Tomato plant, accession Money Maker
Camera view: vertical (180 deg); turntable rotation: 0 degrees
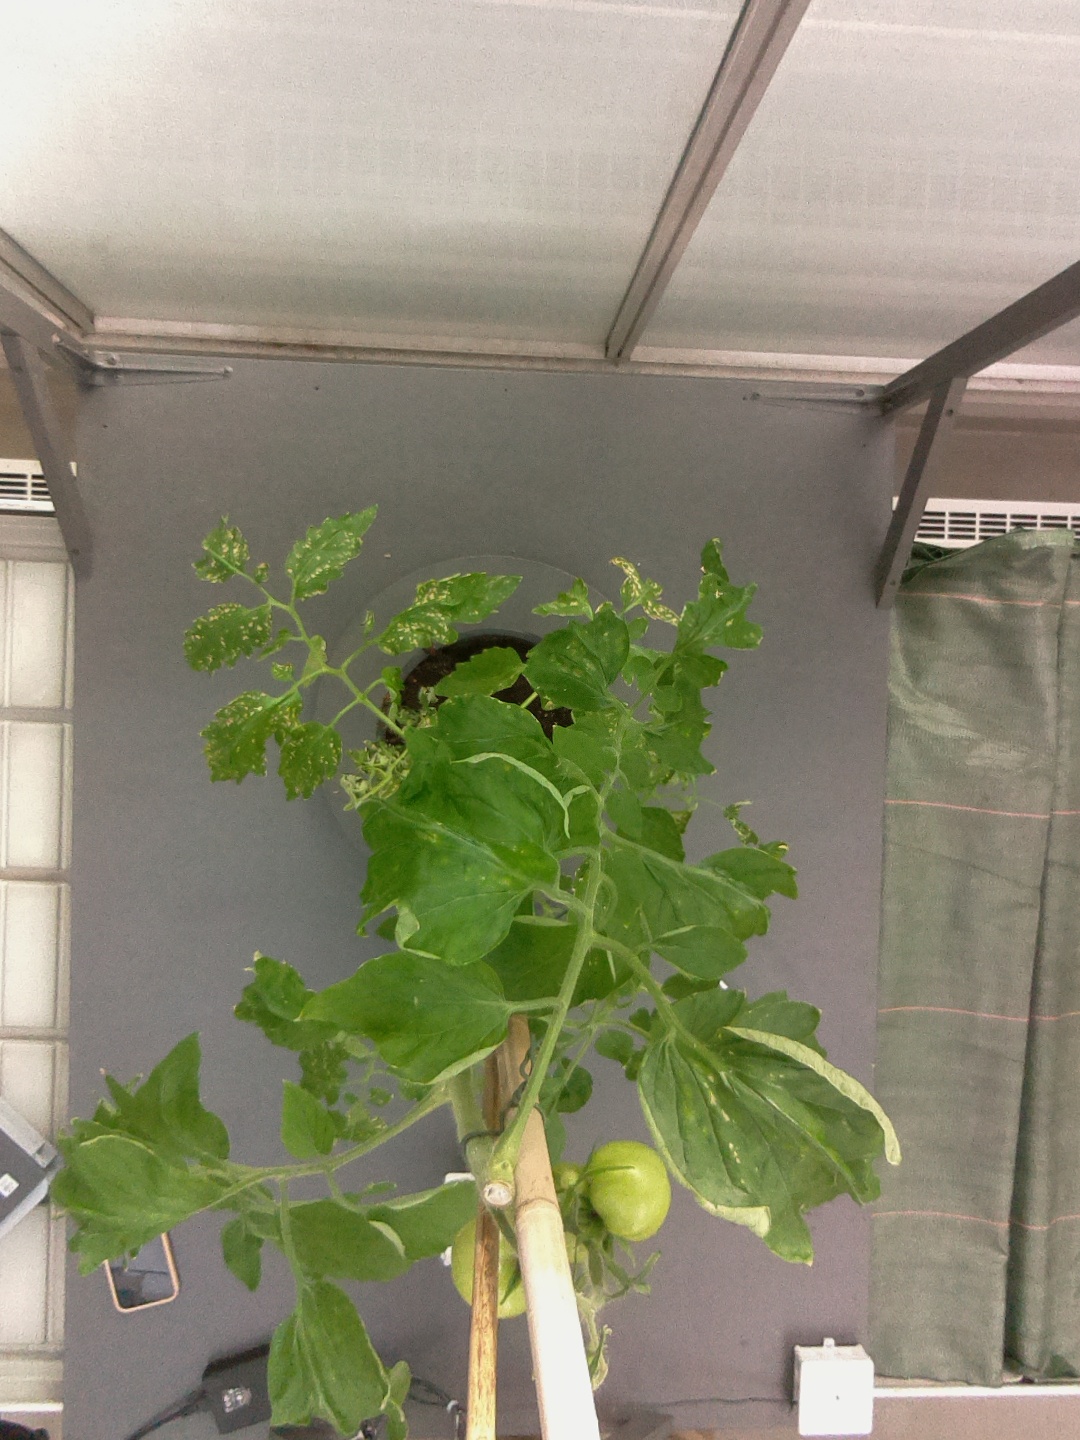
BBCH growth stage 73: 30%-40% of final fruit size